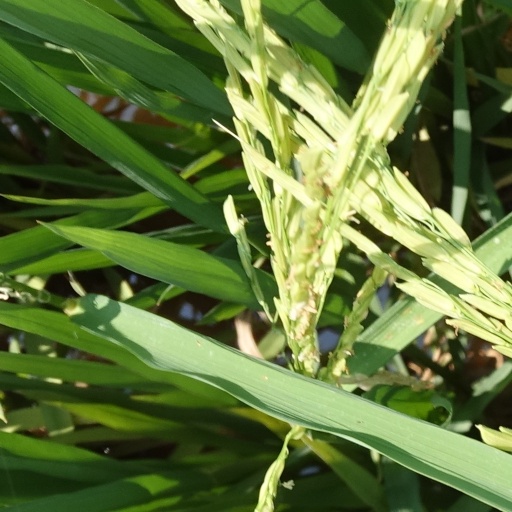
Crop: rice